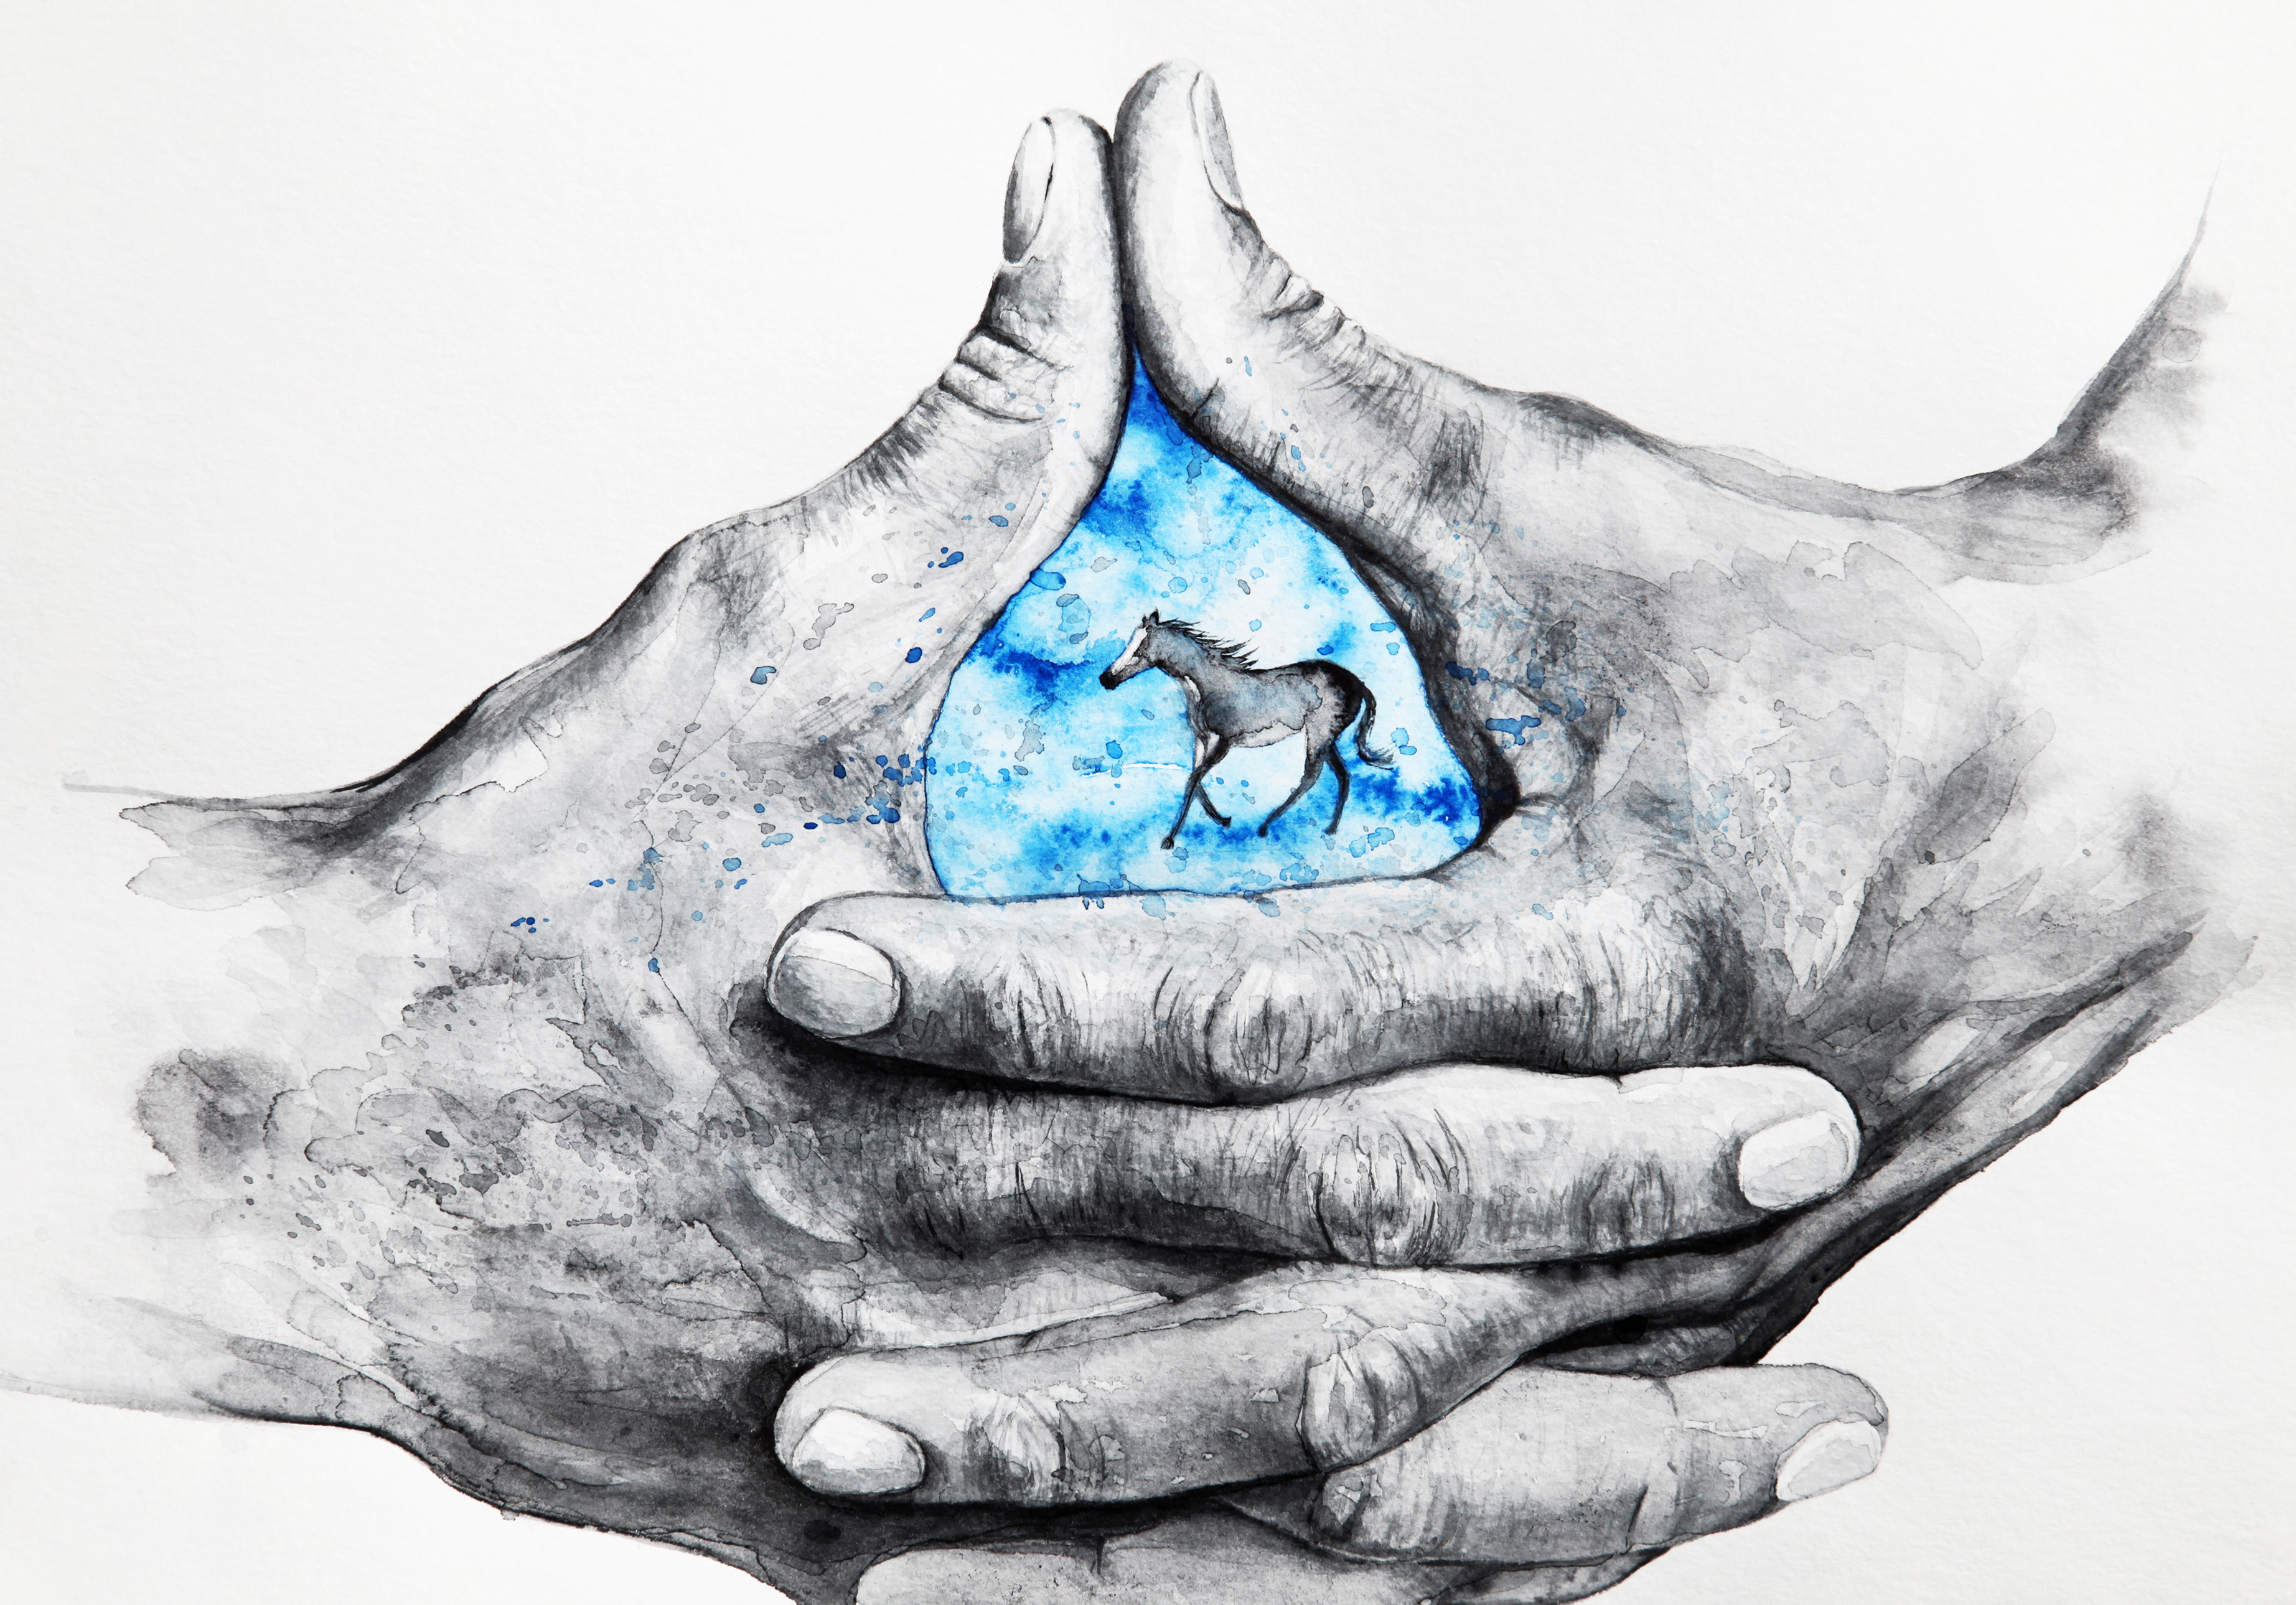
hands, art, creative, painting, horse, artistic, watercolor, watercolour, watercolor art, watercolor painting, watercolor illustration, watercolour illustration, artist, artists, animal, rare, illustrations, water, hand, sketch, drawing, human, drop, illustration, gesture, tree, finger, jaw, liquid, thumb